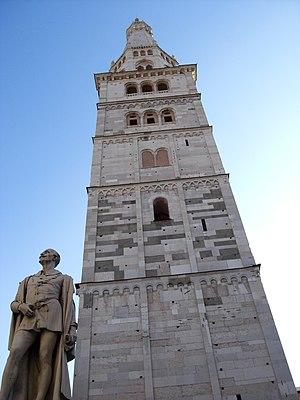
Les maîtres de Campione, en italien Maestri campionesi sont des bâtisseurs et des sculpteurs souvent groupés en corporation, qui sont originaires de Campione d’Italia sur le lac de Lugano. Ils furent actifs en Lombardie, Émilie, Vénitiens et en Trentino, du XIIᵉ au XIVᵉ siècle.
Modène est une ville italienne, chef-lieu de la province du même nom située en Émilie-Romagne. Avec ses 180 000 habitants, Modène est la 21ᵉ ville d’Italie pour ce qui est de la population.